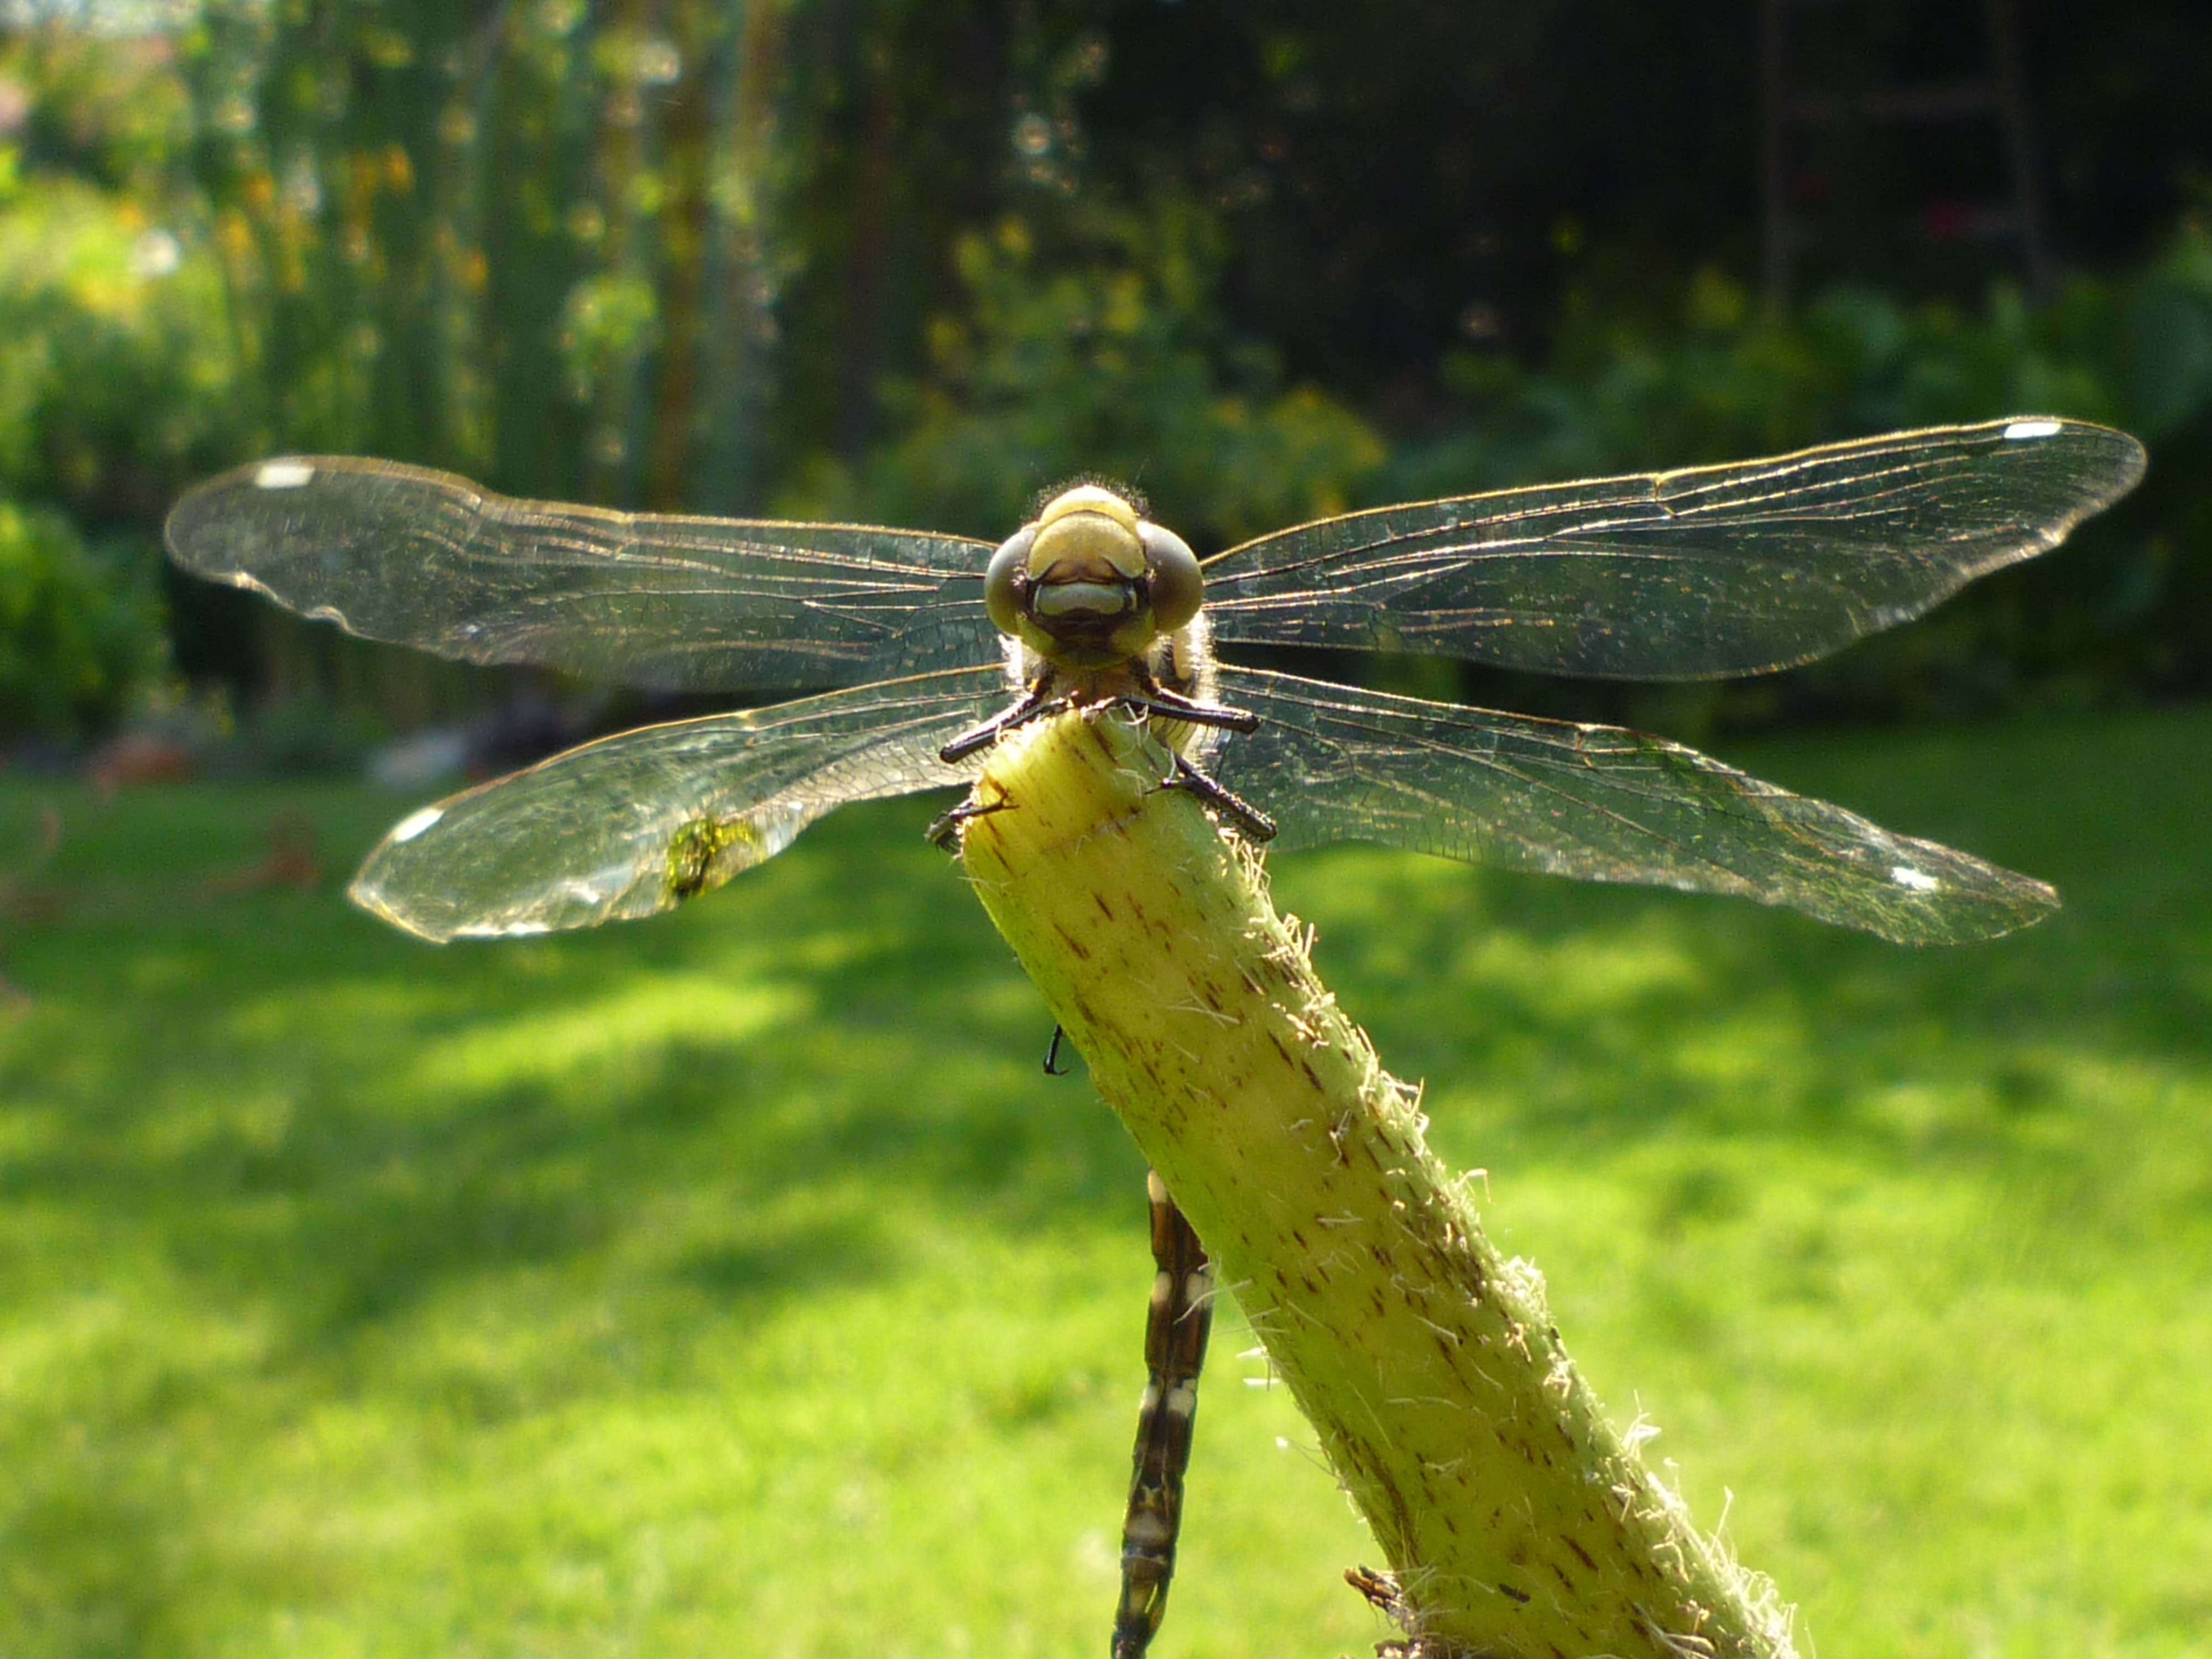
nature, wing, flower, wildlife, green, insect, macro, fauna, invertebrate, transparent, animals, dragonfly, filigree, flight insect, macro photography, arthropod, dragonflies and damseflies